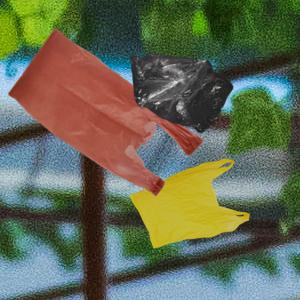
Label: plasticbags